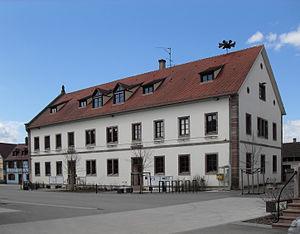
La mairie d'Ebersheim
Ebersheim est une commune française située dans le département du Bas-Rhin, en région Grand Est.